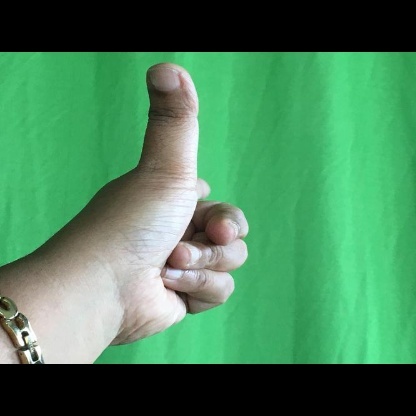
Mudra: Chandrakala